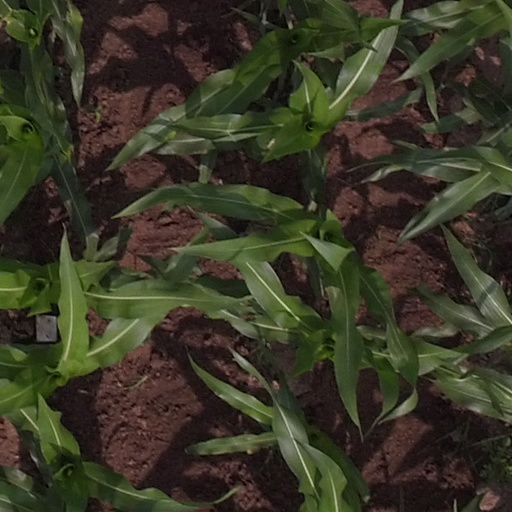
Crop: maize; corn